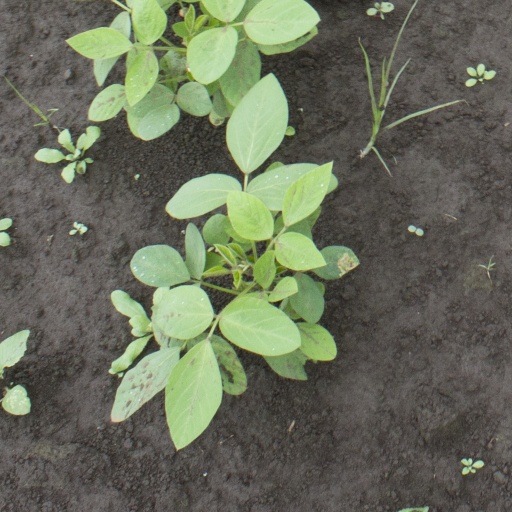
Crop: soybean